Ella Millar

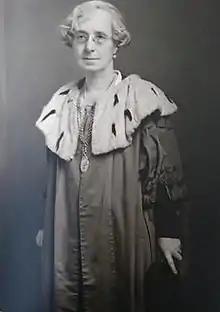
Councillor Ella Millar Morrison in the 1940s

Ella Morrison Millar ( Inches; 26 June 1869 – 23 February 1959) was a politician. She was the first female city councillor and first female magistrate in a Scottish city.